Los Angeles Angels

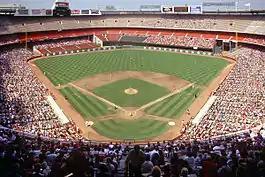
Angel Stadium (enclosed), 1991

The team's founder, entertainer Gene Autry, owned the franchise for its first 36 years. During Autry's ownership, the team made the postseason three times, but never won the pennant. The team has gone through several name changes in their history, first changing their name from "Los Angeles Angels" to "California Angels" on September 2, 1965, with a month still left in the season, in recognition of their upcoming move to the newly constructed Anaheim Stadium in Anaheim at the start of the 1966 season. The Walt Disney Company (already the owner of the then Mighty Ducks of Anaheim of the NHL) took control of the team in in preparation for a plan to establish a rival cable channel that would've been called "ESPN West". The team extensively renovated Anaheim Stadium, which was then renamed Edison International Field of Anaheim. The City of Anaheim contributed $30 million to the $118 million renovation with a renegotiated lease providing that the names of both the stadium and team contain the word "Anaheim". The team was renamed the "Anaheim Angels" and became a subsidiary of Disney Sports, Inc. (later renamed Anaheim Sports, Inc.). In 1998, the ESPN West plan fell through. On September 26, 2002, the Angels clinched their first playoff spot in 16 years and it was also reported that Disney hired Lehman Brothers, an investment bank, in preparation to sell the team. With just one All-Star (Garret Anderson, named as a reserve) under leadership of manager Mike Scioscia, the Angels won their first pennant and World Series championship in 2002.